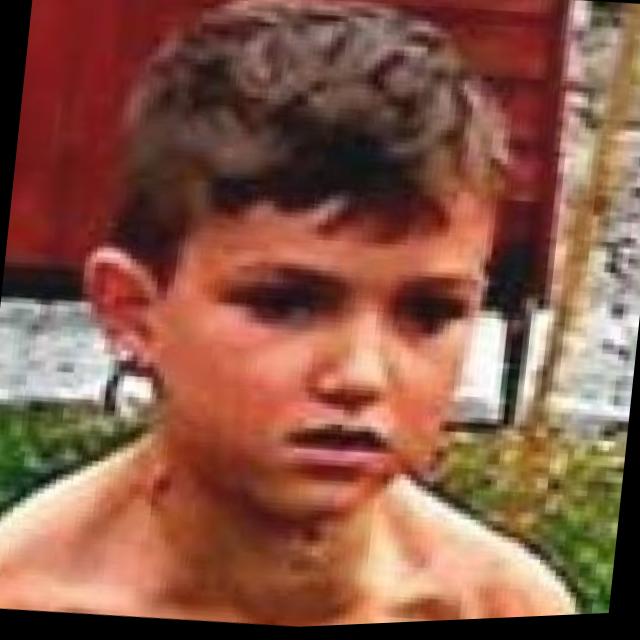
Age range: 0-12